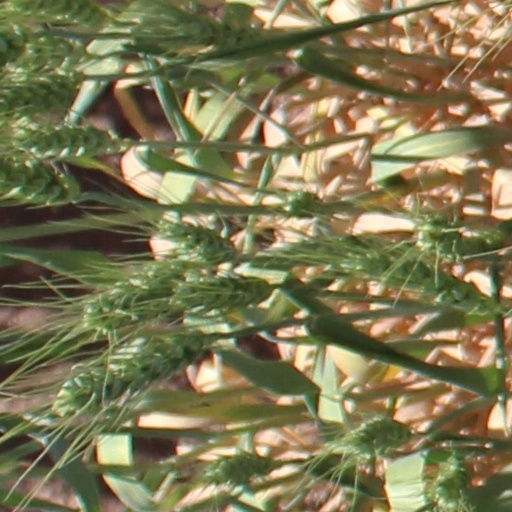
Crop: wheat